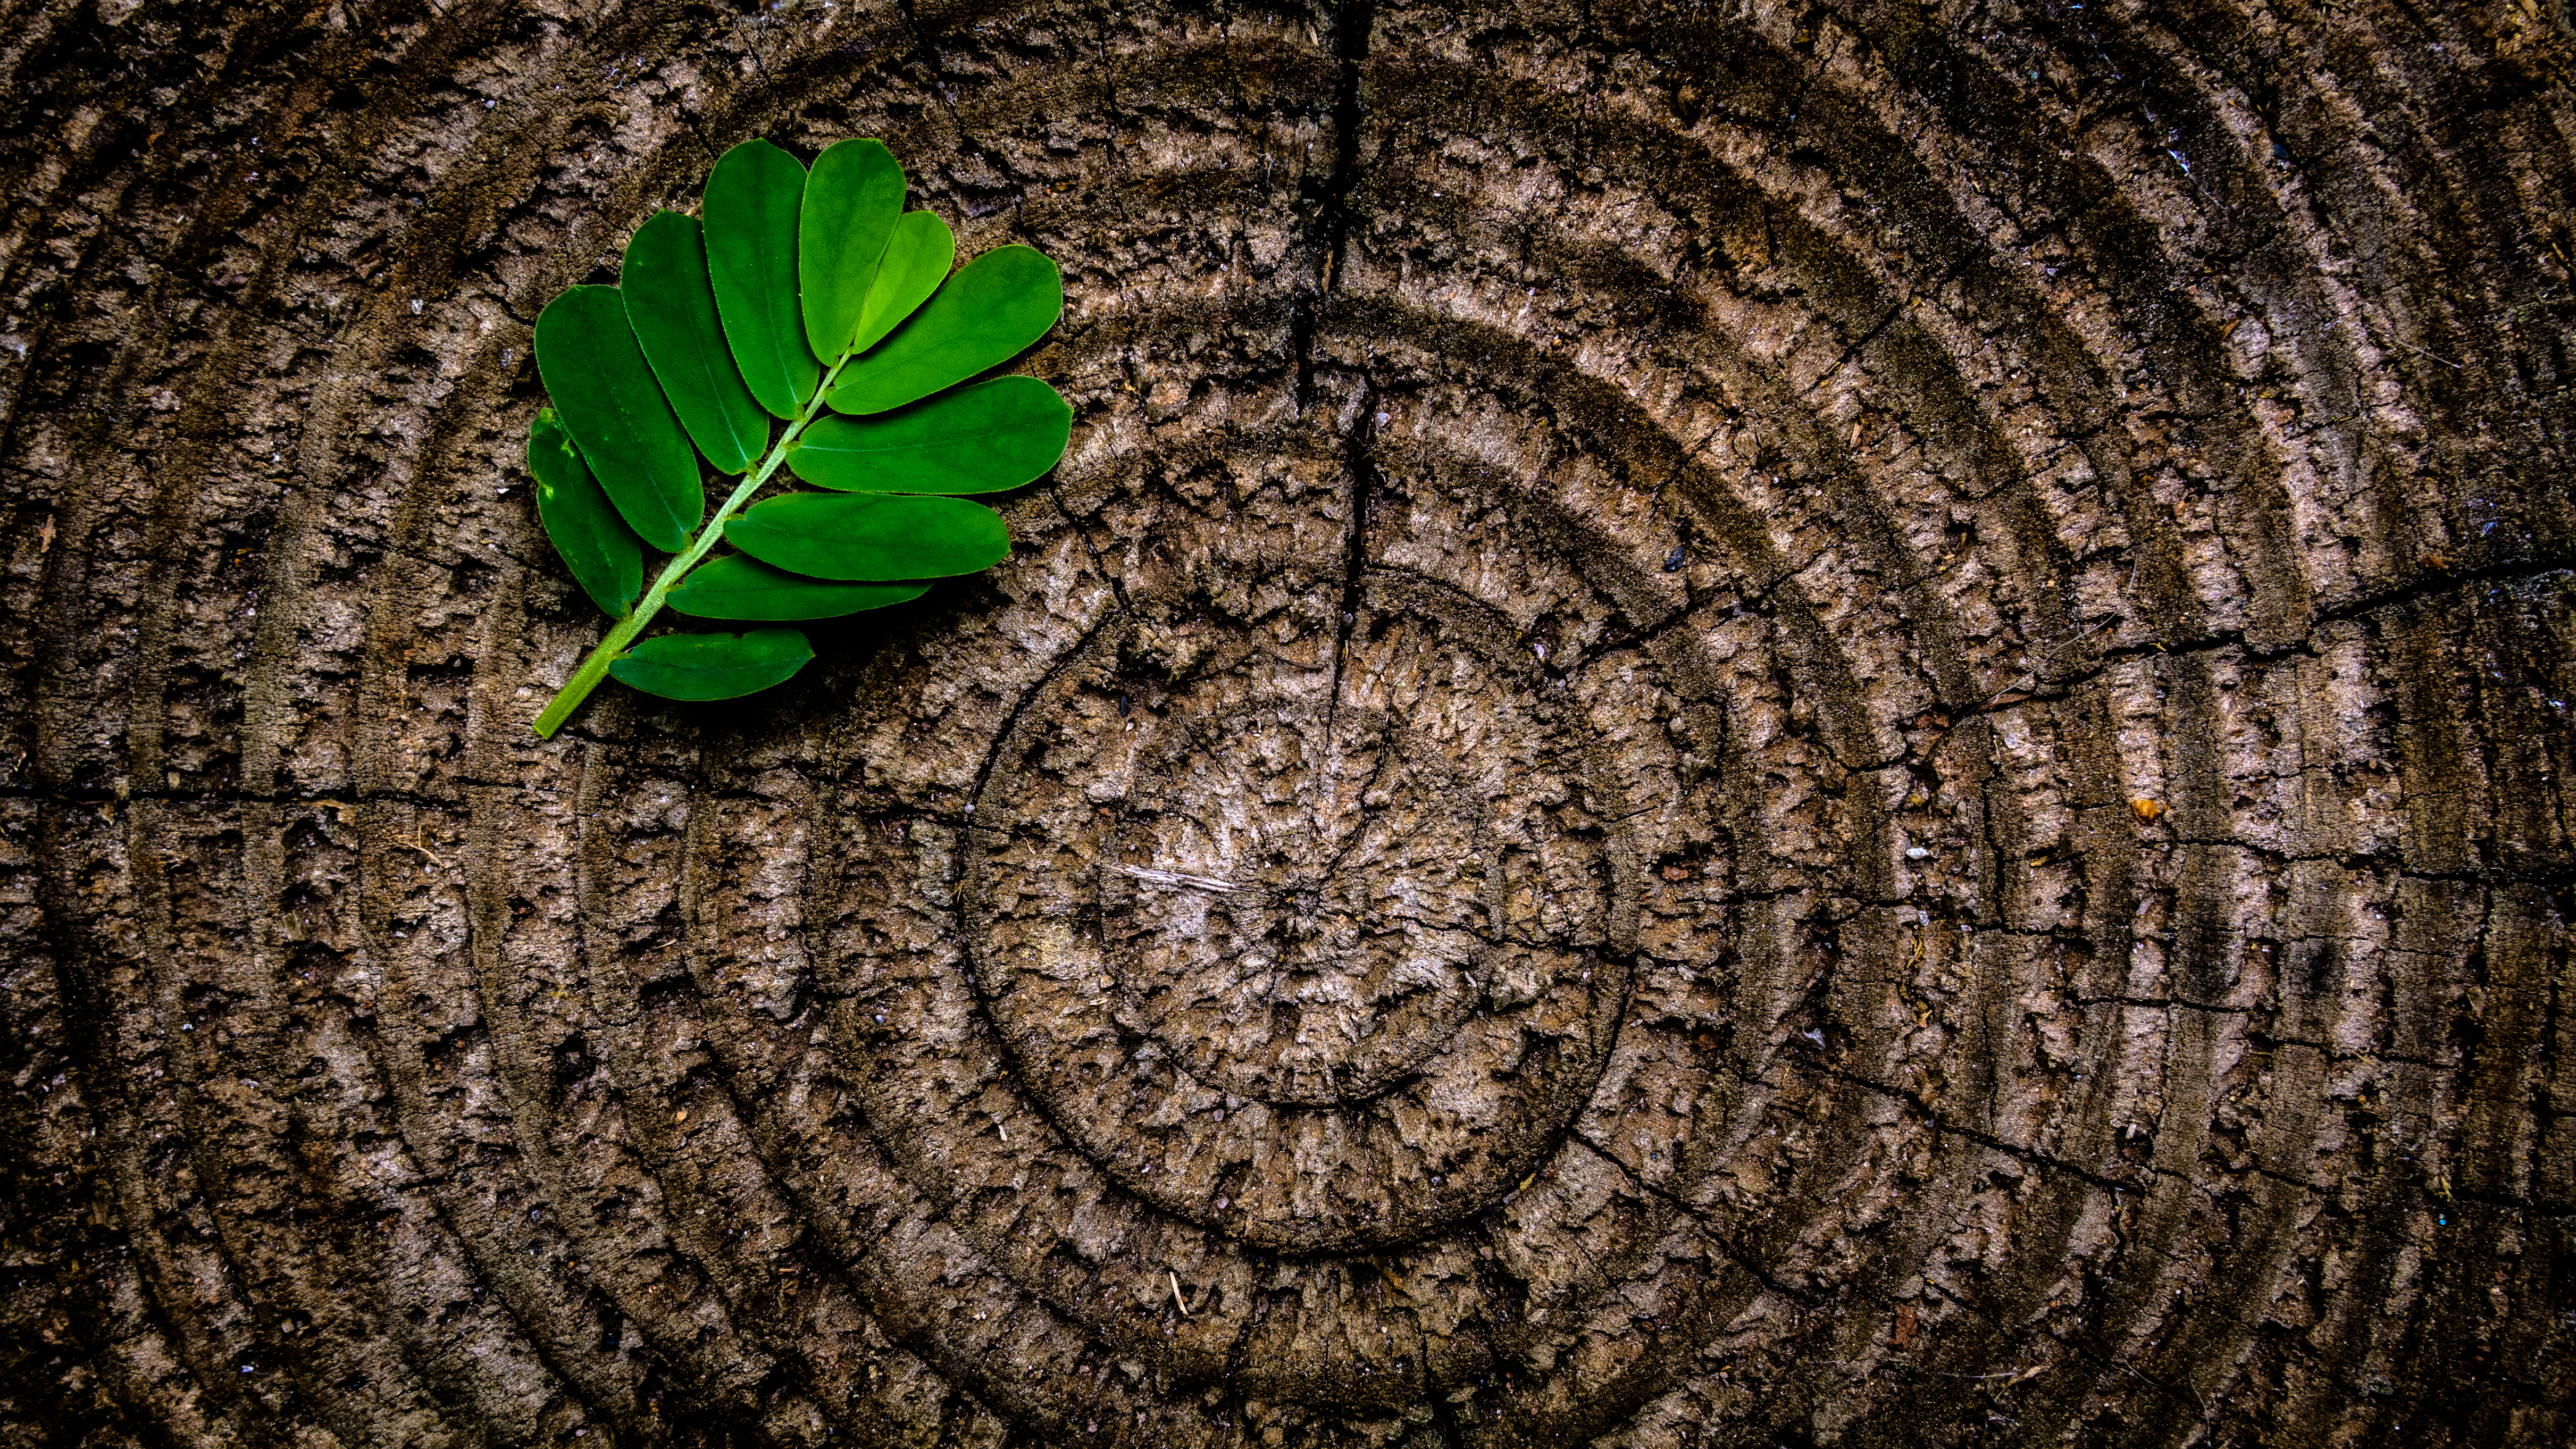
tree, nature, forest, branch, abstract, plant, wood, texture, leaf, stump, flower, trunk, pattern, green, autumn, brown, soil, rough, botany, flora, fauna, close up, wooden, tree stump, rings, macro photography, plant stem, woody plant, photographic composition